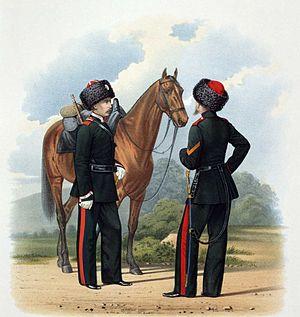
Les cosaques de Sibérie ou l’armée cosaque de ligne de Sibérie est une communauté cosaque de l’empire russe située en Sibérie. Elle apparu au XVIᵉ siècle avec la conquête de la Sibérie par Ermak Timofeïévitch et exista jusqu’à la guerre civile russe. L’état-major était situé à Omsk.